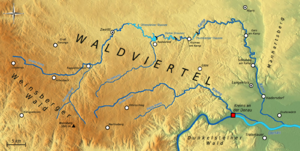
Le Kamp est un cours d'eau long de 153 km situé au nord de l'Autriche, affluent du Danube sur sa rive gauche.